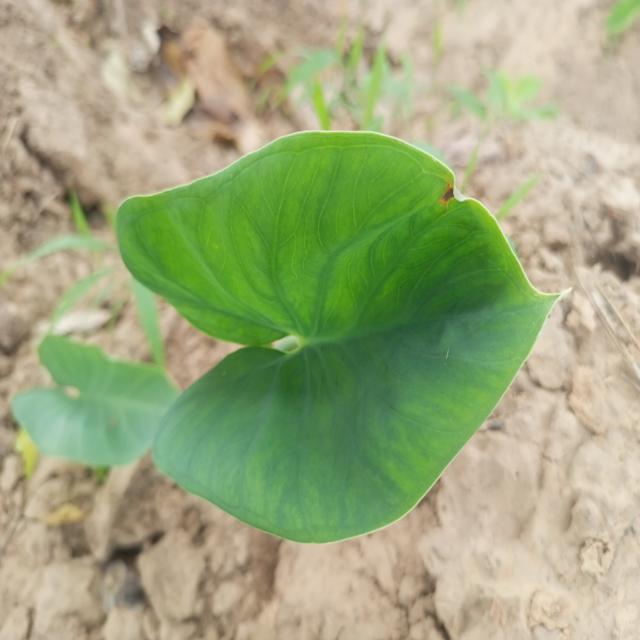
Label: Early_Blight